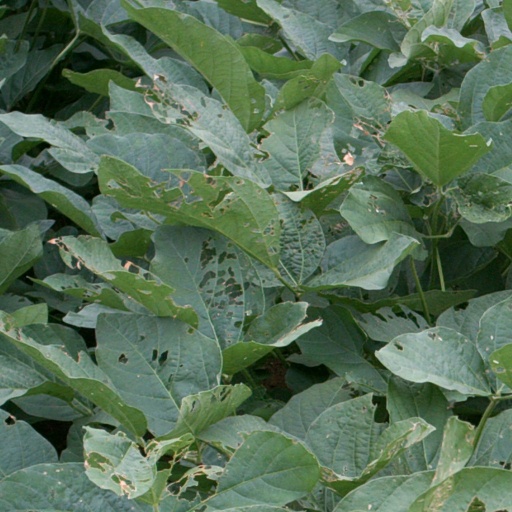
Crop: soybean